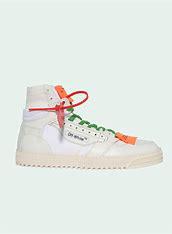
Brand: Off-White
Model: Court 3